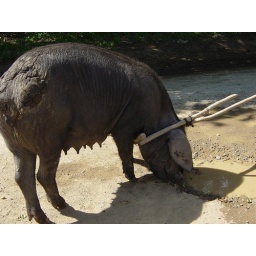
pig in road with necklace